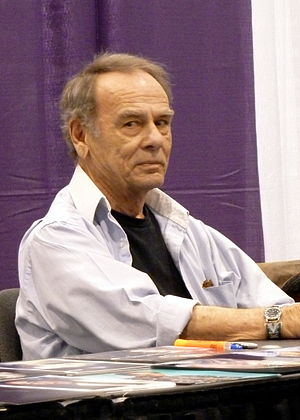
Dean Stockwell
Robert Dean Stockwell er en amerikansk film- og tv-skuespiller med en karriere på over 70 år. Som barneskuespiller under kontrakt hos Metro-Goldwyn-Mayer indspillede han bl.a. Orlov i Hollywood, De grønne år, Mand og mand imellem og Kim.